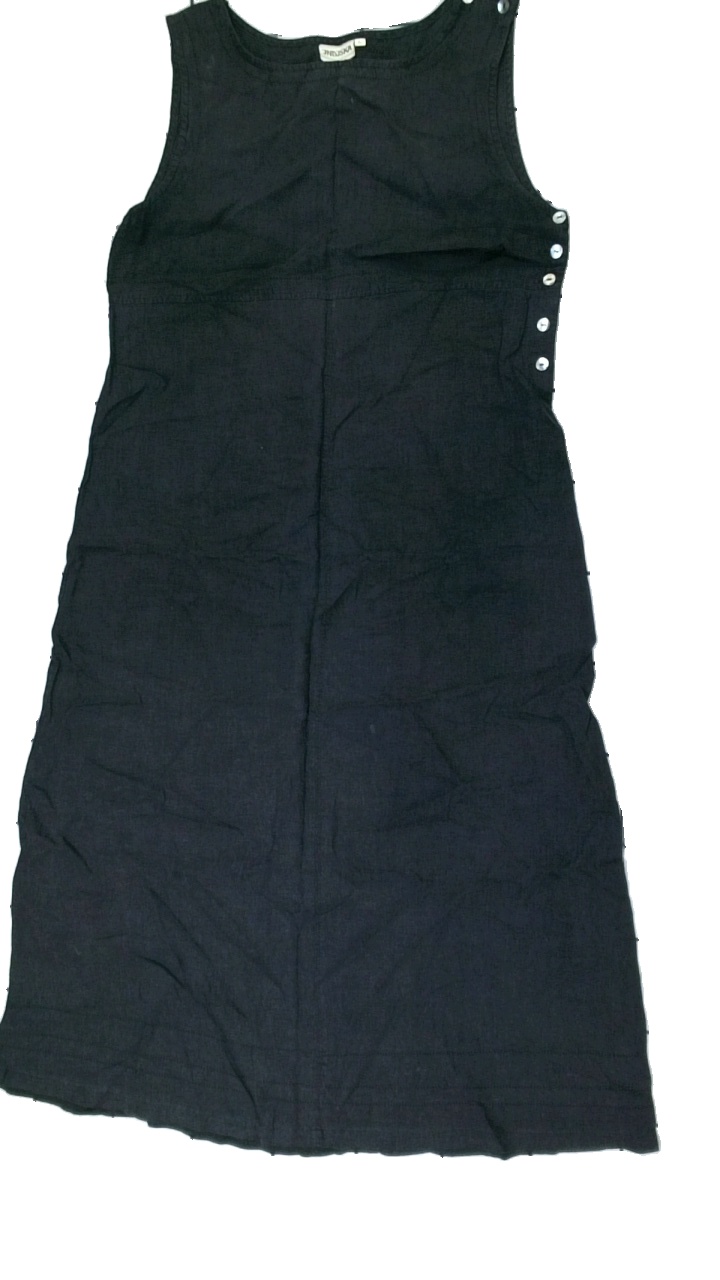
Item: Dress (Ladies)
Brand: Indiska
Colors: Grey
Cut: Regular, C-collar
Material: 57% viscose, 43% cotton
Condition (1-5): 3
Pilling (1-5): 2
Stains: Minor
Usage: Export
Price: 50-100